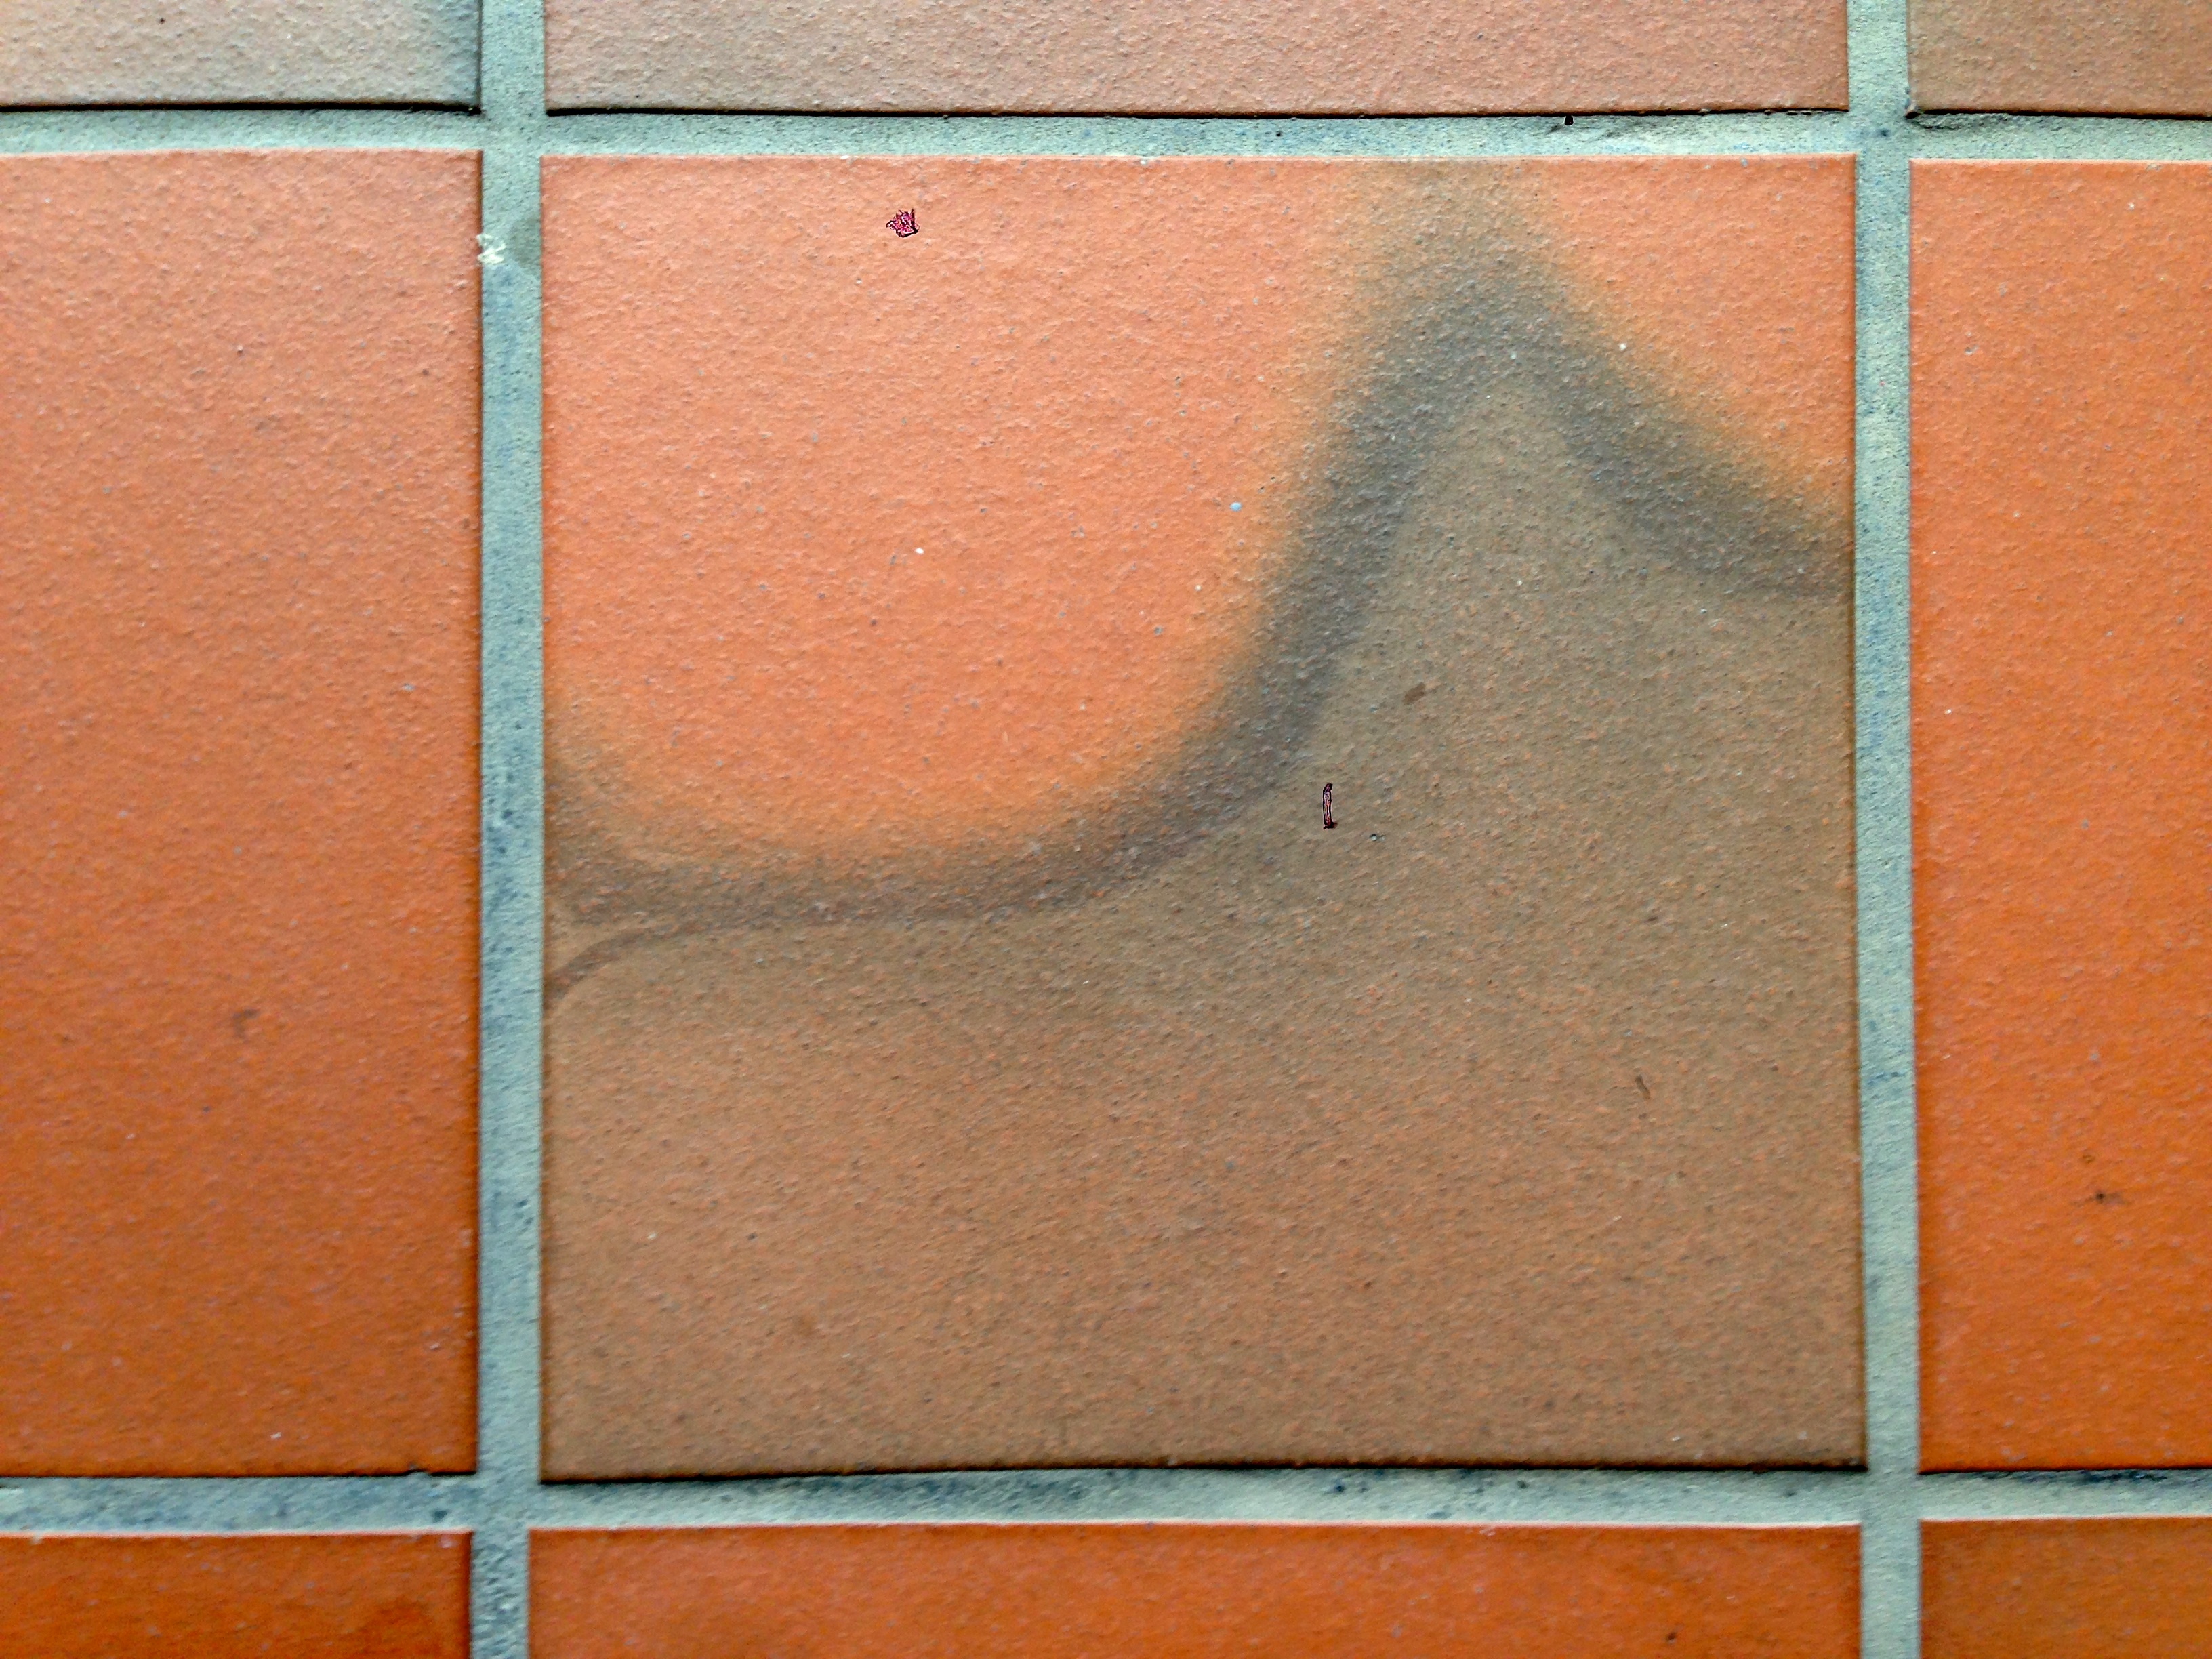
wood, texture, floor, window, wall, line, color, tile, brick, door, material, circle, shape, flooring, window covering, wood stain